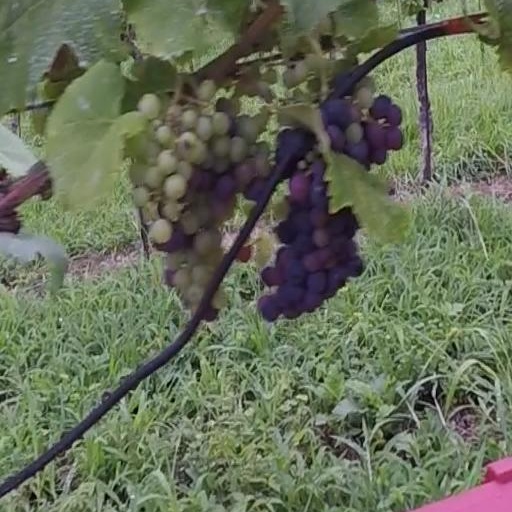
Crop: grape